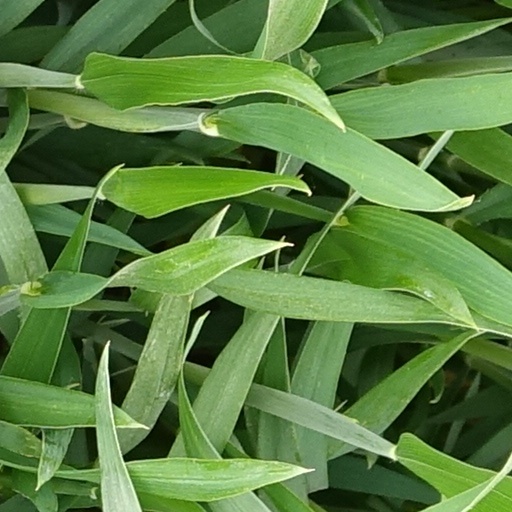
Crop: wheat